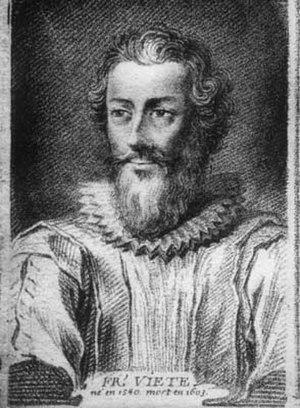
Françoise de Rohan, dame de La Garnache, duchesse de Loudun, est née vers 1540 et morte en décembre 1591 à Beauvoir-sur-Mer. Descendante des ducs de Bretagne, elle épouse en 1557, sur parole, le duc Jacques de Savoie, mais se retrouve déshonorée par l’abandon de celui-ci et n’a de cesse, pendant plus de vingt ans, d’obtenir la reconnaissance de son mariage. De plus, un enfant, Henri de Genevois est né de cette union, ce qui renforce l'outrage qui lui a été fait. Blanchie de tout soupçon de fornication, puis élevée au titre de duchesse du Loudunois par le roi Henri III, Françoise de Rohan est une de ces femmes dont le sort est évoqué, sans la nommer, dans La Princesse de Clèves.
François Viète, ou François Viette, en latin Franciscus Vieta, est un mathématicien français, né à Fontenay-le-Comte en 1540 et mort à Paris le 23 février 1603.
Catherine de Parthenay, née le 22 mars 1554 au parc-Mouchamps et morte le 26 octobre 1631 dans le même lieu, est une humaniste française, connue à son époque pour son engagement calviniste.
En mathématiques, le théorème fondamental de l'algèbre, aussi appelé théorème de d'Alembert-Gauss et théorème de d'Alembert, indique que tout polynôme non constant, à coefficients complexes, admet au moins une racine. En conséquence, tout polynôme à coefficients entiers, rationnels ou encore réels admet au moins une racine complexe, car ces nombres sont aussi des complexes. Une fois ce résultat établi, il devient simple de montrer que sur ℂ, le corps des nombres complexes, tout polynôme P est scindé, c'est-à-dire constant ou produit de polynômes de degré 1.
Pierre Hérigone, né vers 1580 et mort à Paris le 1ᵉʳ mars 1643, est un mathématicien et astronome français d'origine basque.
Prospero Alpini : De Medicina Egyptiorum, Venise, 1591.
Guillaume Gosselin né à Caen et mort vers 1590 est un mathématicien français. Traducteur de Tartaglia, il est de la même famille que Jean Gosselin, né à Vire et qui fut bibliothécaire des rois Charles IX, Henri III et Henri IV.
Frédéric Ritter, né Frédéric, Jean-Baptiste, Félix, Ritter, le 17 octobre 1819 à Guebwiller et mort à Pau, le 20 mars 1893, est un ingénieur français, ancien élève du Prytanée militaire de la Flèche, ancien élève de l'École polytechnique. Il fait carrière dans l'administration des Ponts et Chaussées, participant à l'édification des lignes de
Marino ou, en dalmate Marin Ghetaldi, Ghetaldus, Ghetalde ou en croate Marin Getaldić est un mathématicien, physicien et homme politique de la république de Raguse, né le 2 octobre 1568 ou 1566 à Raguse, mort le 11 avril 1626 ou 1627 dans la même ville.
René II de Rohan, seigneur de Blain et de Ploërmel, est un noble huguenot, second époux de Catherine de Parthenay. Il est le frère de la malheureuse Françoise de Rohan.
Albert Girard, dit le « Samielois », également appelé Albertus Gerardus Metensis, parfois Albert Gérard, né vraisemblablement le 11 octobre 1595 à Saint-Mihiel et mort à 37 ans, le 8 ou 9 décembre 1632 en Hollande, probablement près de la Haye, est un mathématicien barrois francophone ayant mené toute sa carrière aux Pays-Bas.
L’algèbre nouvelle, logistique ou analyse spécieuse, est un projet de formalisation de l’écriture algébrique réalisé par François Viète et par ses successeurs. L'acte fondateur en est la parution chez Jamet Mettayer de l'In artem analyticem isagoge. Son apparition conduit, fin XVIᵉ – début XVIIᵉ siècle, à l'abandon progressif de l'algèbre rhétorique. Ce formalisme a évolué selon les rédacteurs, notamment sous l'impulsion d'Anderson, de Vaulezard, de James Hume de Godscroft et de Pierre Hérigone. Lorsqu'en 1637, René Descartes illustre sa méthode par un traité de géométrie, le philosophe achève cette révolution. En supprimant les contraintes d'homogénéité introduites par Viète, il fournit à l'algèbre sa forme littérale actuelle.
Claude Hardy, alias Antoine Vasset, est un polymathe précoce, né vers 1604 au Mans et décédé le 5 avril 1678 à Paris. Linguiste, mathématicien et homme de loi français, il est connu pour avoir possédé 36 langues et donné l'une des plus belles traductions des œuvres de François Viète.
La théorie des équations est un ensemble de travaux ayant pour objectif premier la résolution d’équations polynomiales ou équivalentes. Une telle équation s’écrit de la manière suivante :